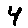
Label: 4